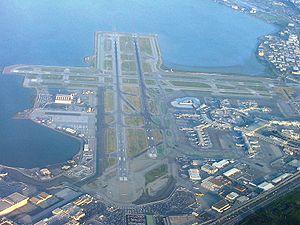
L’aéroport international de San Francisco est un des plus grands aéroports américains et le deuxième en Californie après celui de Los Angeles.